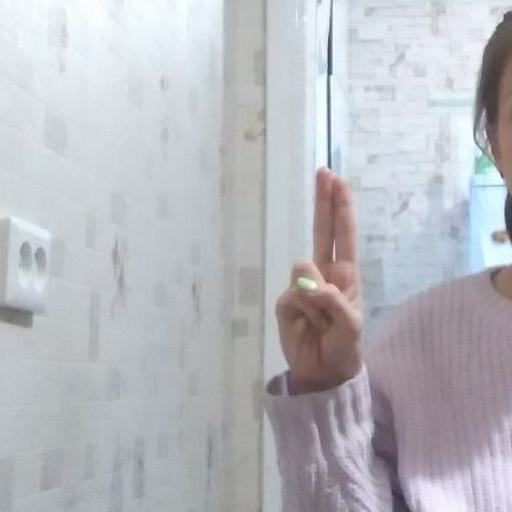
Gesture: two_up